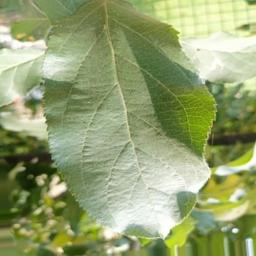
Label: Healthy